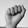
ASL letter: A